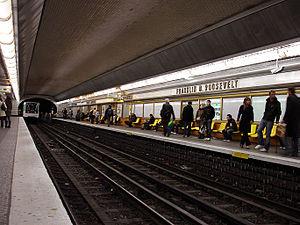
La station Franklin D. Roosevelt de la ligne 9 du métro de Paris, France